Fox Theater (Spokane, Washington)

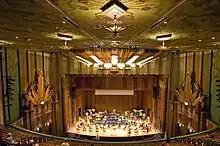
The restored art deco interior designed by Anthony Heinsbergen

The Fox Theater opened with seating for 2,350 patrons (1,450 on the ground floor and 900 in the balcony) on September 3, 1931. Anita Page, Mitzi Green, George O'Brien, Victor McLaglen and El Brendel attended the opening performance gala. A crowd of onlookers estimated to be as much as 20,000 people crowded the streets outside the theater to see a free of charge outside show and catch a glimpse of the celebrities in attendance as they were escorted from the Davenport Hotel. The public was surprised at the sight of the buildings sleek modern art deco exterior, which was in stark contrast to the Italianate renderings that were shown in the Spokesman-Review in years prior. The interior decorations were singled out for praise in contemporary newspaper accounts. Wilbur Hindley at the Spokesman-Review commented that the design was "so unusual, so bizarre and so futuristic that the casual passerby catches his breath in surprise and wonder;" the design utilized aluminum and glass as opposed to the traditional marble and wood in the interior décor, which included embellishments like hand painted murals of undersea plants and etched glass light panels.